Georgina Fanny Cheffins

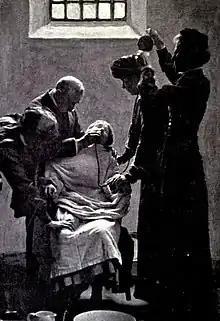
Suffragette being force-fed - Cheffins endured this in 1912

Georgina Fanny Cheffins (1863 – 29 July 1932) was an English militant suffragette who on her imprisonment in 1912 went on hunger strike for which action she received the Hunger Strike Medal from the Women's Social and Political Union (WSPU).